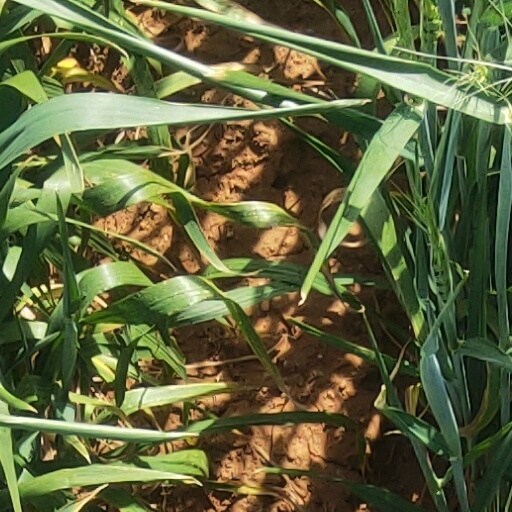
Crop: wheat